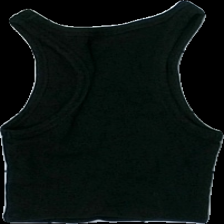
View: back
Type: Tank top
Category: Ladies
Brand: Zara
Colors: Black
Material: 100% Cotton
Cut: Tight
Size: S
Season: All
Price range: 50-100
Recommended usage: Reuse